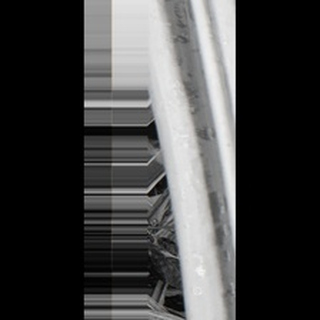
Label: sugarcane_yellow_leaf_disease